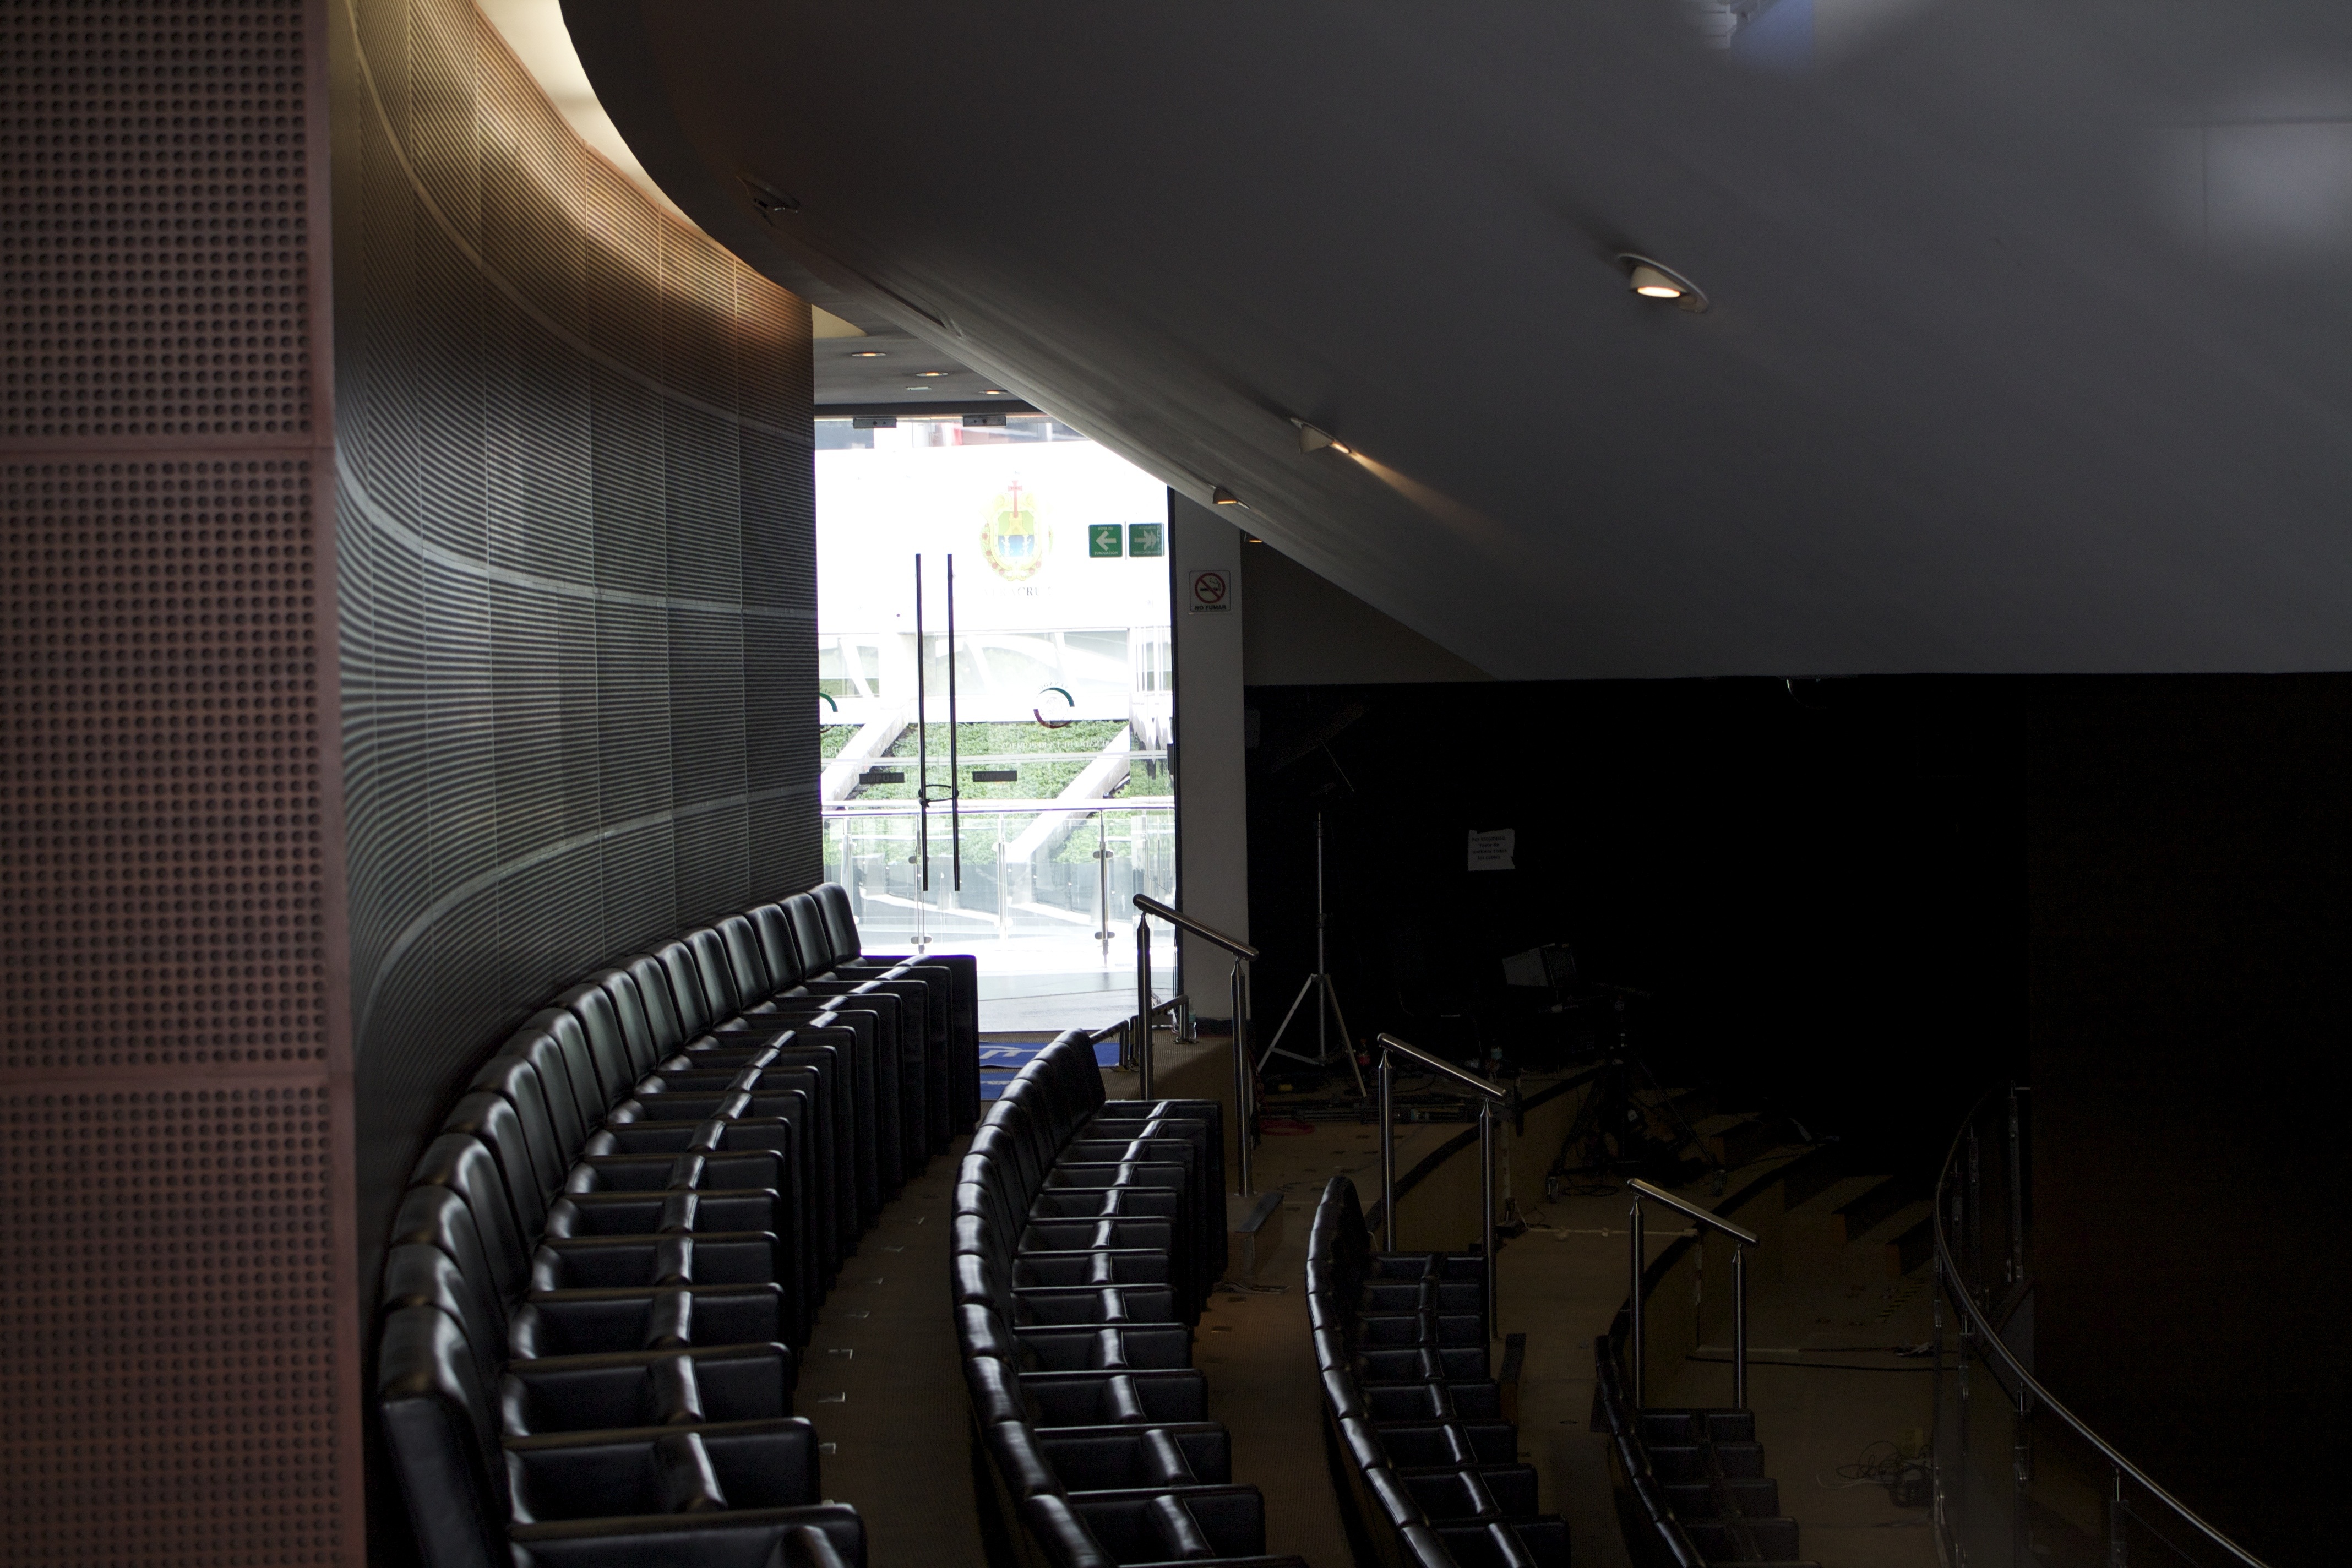
light, architecture, structure, auditorium, ceiling, room, public transport, interior design, theatre, mexico, senate, shape, screenshot, sport venue